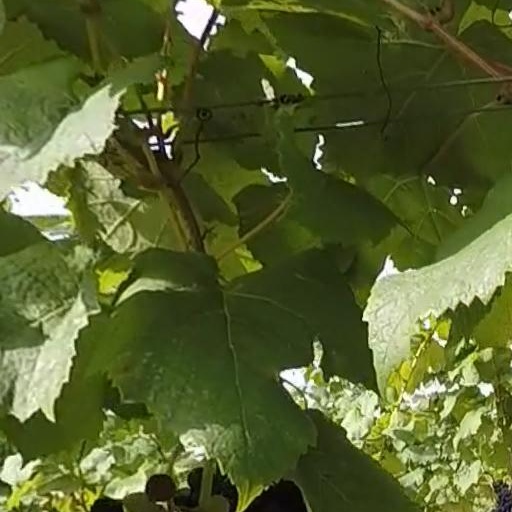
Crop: grape